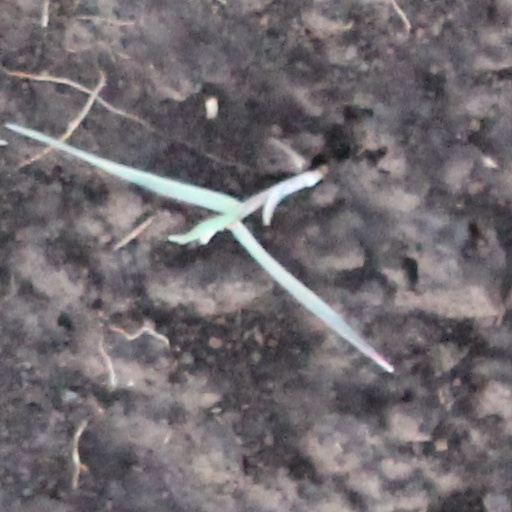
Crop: wheat